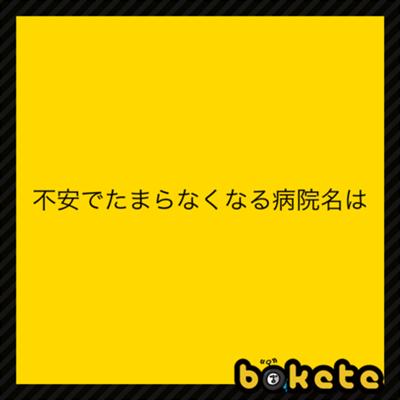
回答: 佐村河内耳鼻科